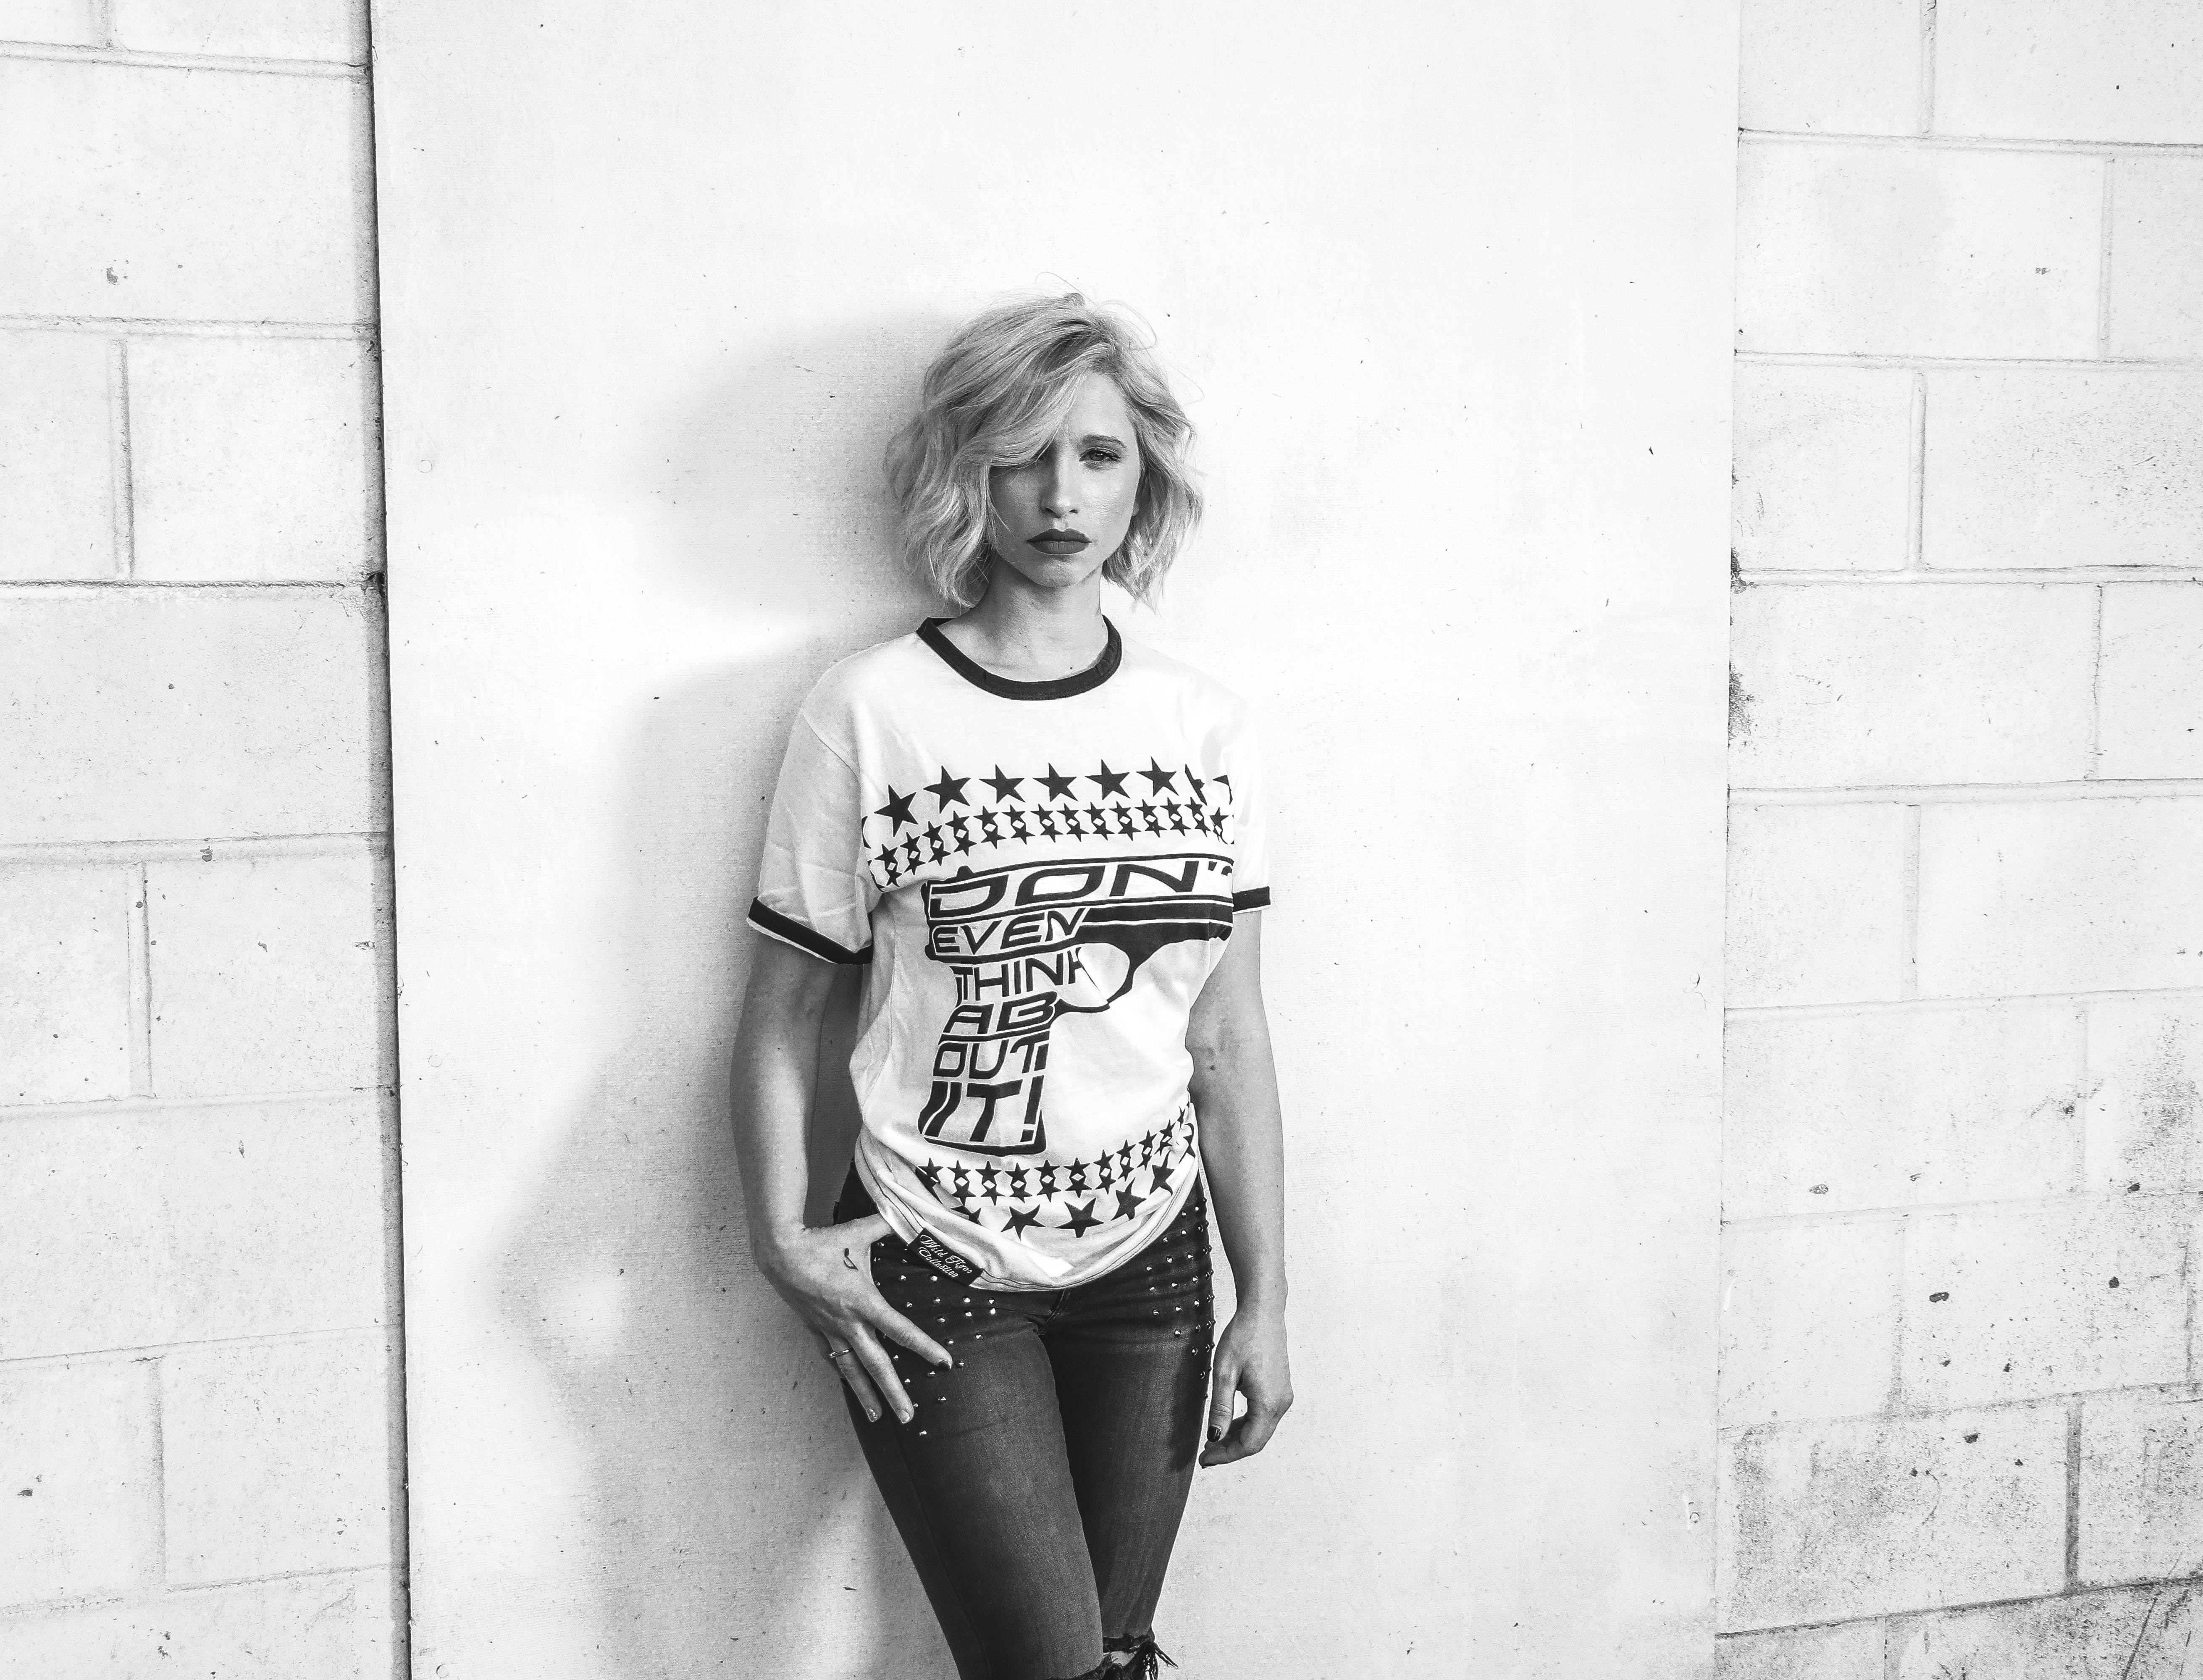
white, black, photograph, black and white, t shirt, clothing, monochrome photography, shoulder, standing, monochrome, fashion, snapshot, cool, photography, neck, human, street fashion, joint, photo shoot, blond, leg, top, jeans, sleeve, denim, style, glasses, waist